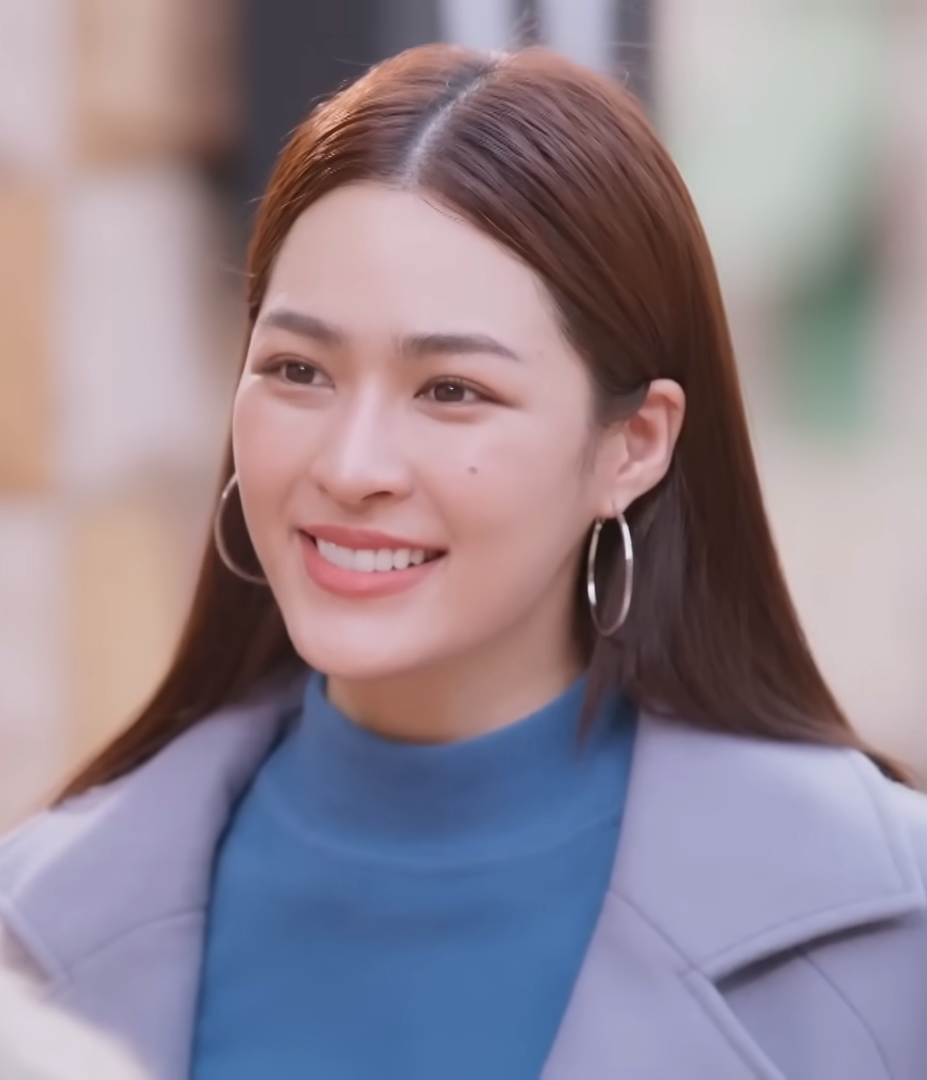
ศิริลักษณ์ คอง

| image = Lingling Kwong @ The Secret Of Us.png
| other_names = หลิงหลิง ควองcite web |title=Reaction ใจซ่อนรัก The Secret of us EP.8 เจ้าของหัวใจคนแรก และคนสุดท้าย 3Plus |website=YouTube |publisher=3Plus
| birth_place = ฮ่องกงของบริเตน, จักรวรรดิบริเตน
| education = มหาวิทยาลัยขอนแก่น
| years active = พ.ศ. 2563−ปัจจุบัน
| agent = ช่อง 3 เอชดี|ช่อง 3 (2563−ปัจจุบัน)
ศิริลักษณ์ คอง (เกิด 11 พฤษภาคม พ.ศ. 2538) ชื่อเล่น หลิงหลิง เป็นนักแสดงและนางแบบลูกครึ่งไทย-ฮ่องกง สังกัดช่อง 3 เอชดี|สถานีวิทยุโทรทัศน์ไทยทีวีสีช่อง 3 มีผลงานเป็นที่รู้จักจากการได้รับบทนำเต็มตัวจากละครเรื่อง "มักกะลีที่รัก" (2565) ในบทของ "มักกะลี" เป็นที่รู้จักมากยิ่งขึ้นจากการได้รับบท "แม้นวาด" จากละครเรื่อง "หมอหลวง" (2566) และมีชื่อเสียงมากยิ่งขึ้นจากบท "หมอฟ้าลดา" ในซีรีส์เรื่อง "ใจซ่อนรัก" (2567) ซึ่งเป็นซีรีส์แนวแซฟฟิกเรื่องแรกของช่อง 3 เอชดี|ช่อง 3
==ประวัติ==
ศิริลักษณ์ คอง เกิดเมื่อวันที่ 11 พฤษภาคม พ.ศ. 2538 บิดาเป็นชาวฮ่องกง มารดาเป็นชาวไทย จังหวัดกาฬสินธุ์ เธอเป็นบุตรสาวคนโต มีน้องชาย 1 คน ศิริลักษณ์เกิดและเติบโตที่ฮ่องกง จนอายุ 17 ปี จึงย้ายมาประเทศไทย เธอสามารถพูดภาษาไทย อังกฤษ และจีน สำเร็จการศึกษาระดับมัธยมศึกษาจาก โรงเรียนกาฬสินธุ์พิทยาสรรพ์ และสำเร็จการศึกษาระดับปริญญาตรีจาก วิทยาลัยนานาชาติ มหาวิทยาลัยขอนแก่น สาขาการจัดการการท่องเที่ยว
==การทำงาน==
ระหว่างศึกษาอยู่ระดับปริญญาตรีชั้นปีที่ 3 ในมหาวิทยาลัย ศิริลักษณ์ได้เข้าร่วมประกวดนางงามไหมขอนแก่น ประจำปี พ.ศ. 2559 ได้รับรางวัลรองชนะเลิศอันดับที่ 1 และขวัญใจช่างภาพ ต่อมาในปี พ.ศ. 2561 ได้เข้าร่วมประกวดนางงามเขาสวนกวาง ได้รับรางวัลชนะเลิศอันดับที่ 1 ทำให้เธอเป็นที่สนใจของบุคคลทั่วไป
ภายหลัง ศิริลักษณ์ได้เซ็นสัญญาเป็นนักแสดงในสังกัดช่อง 3 เอชดี|ช่อง 3 และมีผลงานการแสดงละครเรื่อง "มักกะลีที่รัก" ซึ่งได้รับบทนำ
== ผลงาน ==
===ละครโทรทัศน์===
* ละครโทรทัศน์ทั้งหมดด้านล่างนี้ออกอากาศทางช่อง 3 เอชดี|สถานีวิทยุโทรทัศน์ไทยทีวีสีช่อง 3
===ซีรีส์===
| class="wikitable"
!พ.ศ.
!เรื่อง
!บทบาท
!ออกอากาศ
|-
| align="center" | 2567
| align="center" |"ใจซ่อนรัก|The Secret of Usใจซ่อนรัก"
| align="center" | แพทย์หญิงฟ้าลดา ฐานานุศักดิ์ (หมอลดา)
| rowspan = "2" align="center" | ช่อง 3 HD
|-
|
| align="center" | "เพียงเธอ|Only you เพียงเธอ"
| align="center" | ตะวัน
|
===มิวสิกวิดีโอ===
===เพลง===
* เพลง "สุดท้ายฉันก็เจ็บ" (Ost.ใจซ่อนรัก|ใจซ่อนรัก The Secret of Us)
* เพลง "อย่าเล่นกับระบบ" - ร้องร่วมกับ กรณ์นภัส เศรษฐรัตนพงศ์
===โฆษณา===
* OPPO A3 Series
* นมกูลิโกะ อัลมอนด์ โคกะ
* CathyDoll
===การประกวด===
* 2561 นางงามเขาสวนกวาง จังหวัดขอนแก่น
== คอนเสิร์ต/แฟนมีตติ้ง ==
*
== รางวัลและการเสนอชื่อ ==
| class="wikitable" style = "text-align:center"
! ปี !! รางวัล !! สาขารางวัล !! ผล !! ผลงาน
|-
| 2565 || GLOBAL Star Media Awards 2022 || นักแสดงดาวรุ่งหญิง สร้างสรรค์ผลงานยอดเยี่ยมแห่งปี || || "มักกะลีที่รัก"
|-
| rowspan="7" | 2567 || รางวัลไนน์เอ็นเตอร์เทน อวอร์ดส์ ครั้งที่ 14 || คู่จิ้นแห่งปี (ร่วมกับ กรณ์นภัส เศรษฐรัตนพงศ์) || || rowspan="7" | "ใจซ่อนรัก"
|-
| rowspan = "2" | FEED Y AWARDS 2024 || คู่จิ้นยอดนิยม (ร่วมกับ กรณ์นภัส เศรษฐรัตนพงศ์) ||
|-
| ซีรีส์ยอดนิยม ||
|-
| rowspan = "2" | Maya TV Awards 2024 || สาวเจ้าเสน่ห์แห่งปี ||
|-
| คู่จิ้นแห่งปี (ร่วมกับ กรณ์นภัส เศรษฐรัตนพงศ์) ||
|-
| rowspan = "2" | HOWE Awards 2024 || The Best Couple (ร่วมกับ กรณ์นภัส เศรษฐรัตนพงศ์) ||
|-
| Shining Female ||
|
==อ้างอิง==

==แหล่งข้อมูลอื่น==
*
หมวดหมู่:บุคคลจากจังหวัดกาฬสินธุ์
หมวดหมู่:บุคคลจากโรงเรียนกาฬสินธุ์พิทยาสรรพ์
หมวดหมู่:บุคคลจากมหาวิทยาลัยขอนแก่น
หมวดหมู่:บุคคลที่ยังมีชีวิตอยู่
หมวดหมู่:บุคคลที่เกิดในปี พ.ศ. 2538
หมวดหมู่:ชาวไทยเชื้อสายจีน
หมวดหมู่:ชาวไทยเชื้อสายฮ่องกง
หมวดหมู่:นักแสดงไทยเชื้อสายจีน
หมวดหมู่:นักแสดงไทยเชื้อสายฮ่องกง
หมวดหมู่:นักแสดงหญิงชาวไทยเชื้อสายฮ่องกง
หมวดหมู่:นักแสดงหญิงชาวไทยเชื้อสายจีน
หมวดหมู่:นักแสดงหญิงชาวไทย
หมวดหมู่:นักแสดงละครโทรทัศน์หญิงชาวไทย
หมวดหมู่:นางงามไทย
หมวดหมู่:นางแบบไทย
หมวดหมู่:นักแสดงสังกัดช่อง 3
หมวดหมู่:นักแสดงหญิงชาวไทยในศตวรรษที่ 21
หมวดหมู่:พุทธศาสนิกชนชาวไทย